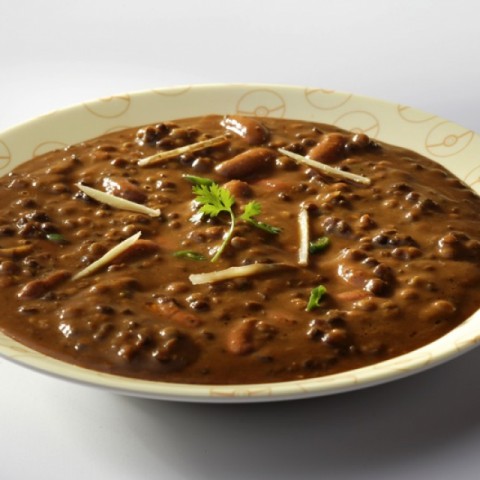
Dish: dal_makhani